Sky position (RA, Dec in degrees): 121.558, 29.49
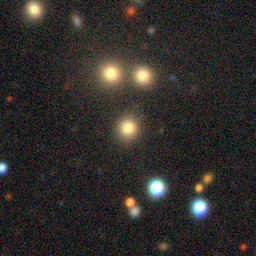
Galaxy morphology: Round Smooth Galaxies